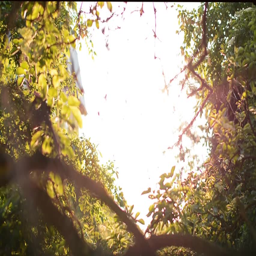
beautiful trees in the city park at sunset with beautiful leaks